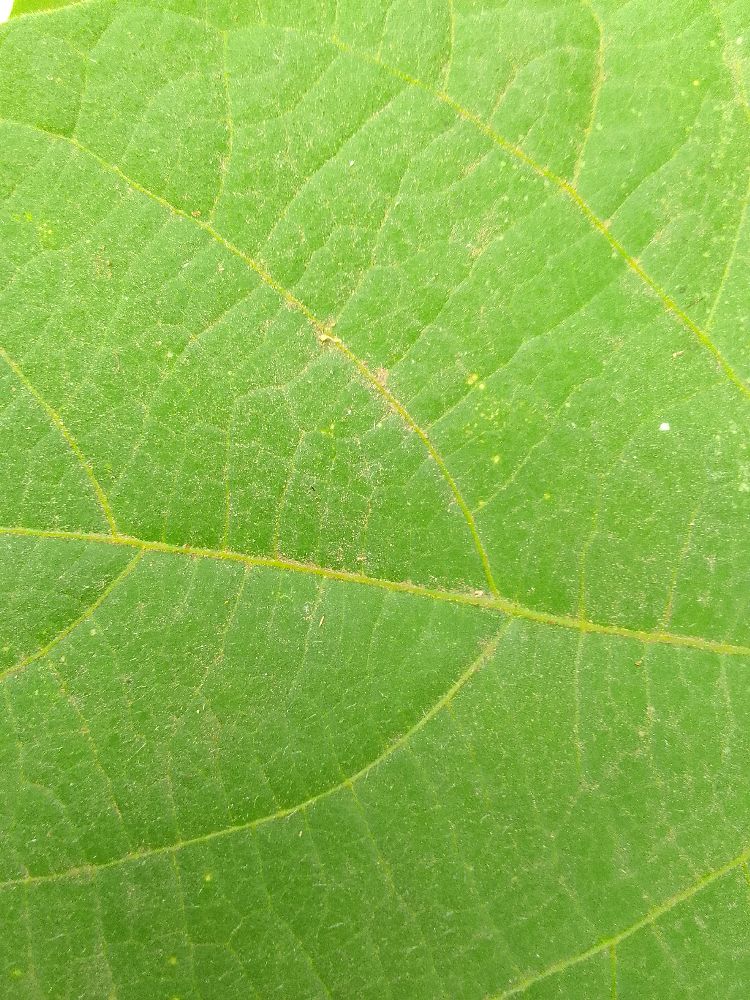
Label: healthy